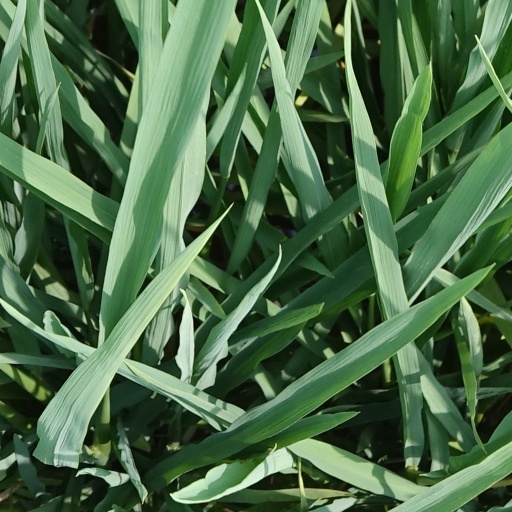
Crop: rice